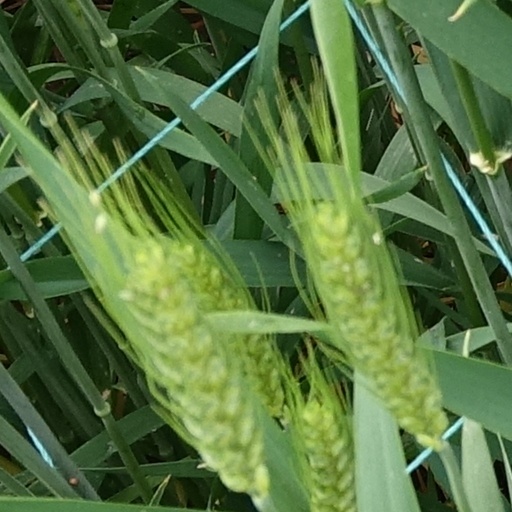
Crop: wheat